Jaclyn Smith

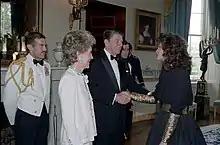
Smith greeting President Ronald Reagan and First Lady Nancy Reagan in 1986

Smith continued to appear in a number of television movies and miniseries during the 1980s and 1990s including "George Washington" (1984); "The Night They Saved Christmas" (1984); "Florence Nightingale" (1985); "Windmills of the Gods" (1988), another TV film based on a Sidney Sheldon novel; "The Bourne Identity" (1988), adapted from Robert Ludlum's novel of the same name; "Settle the Score" (1989); "Lies Before Kisses" (1991); "The Rape of Dr. Willis" (1991); "In the Arms of a Killer" (1992); and several TV versions of Danielle Steel novels, including "Kaleidoscope" (1990) and "Family Album" (1994).